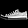
Label: Sneaker